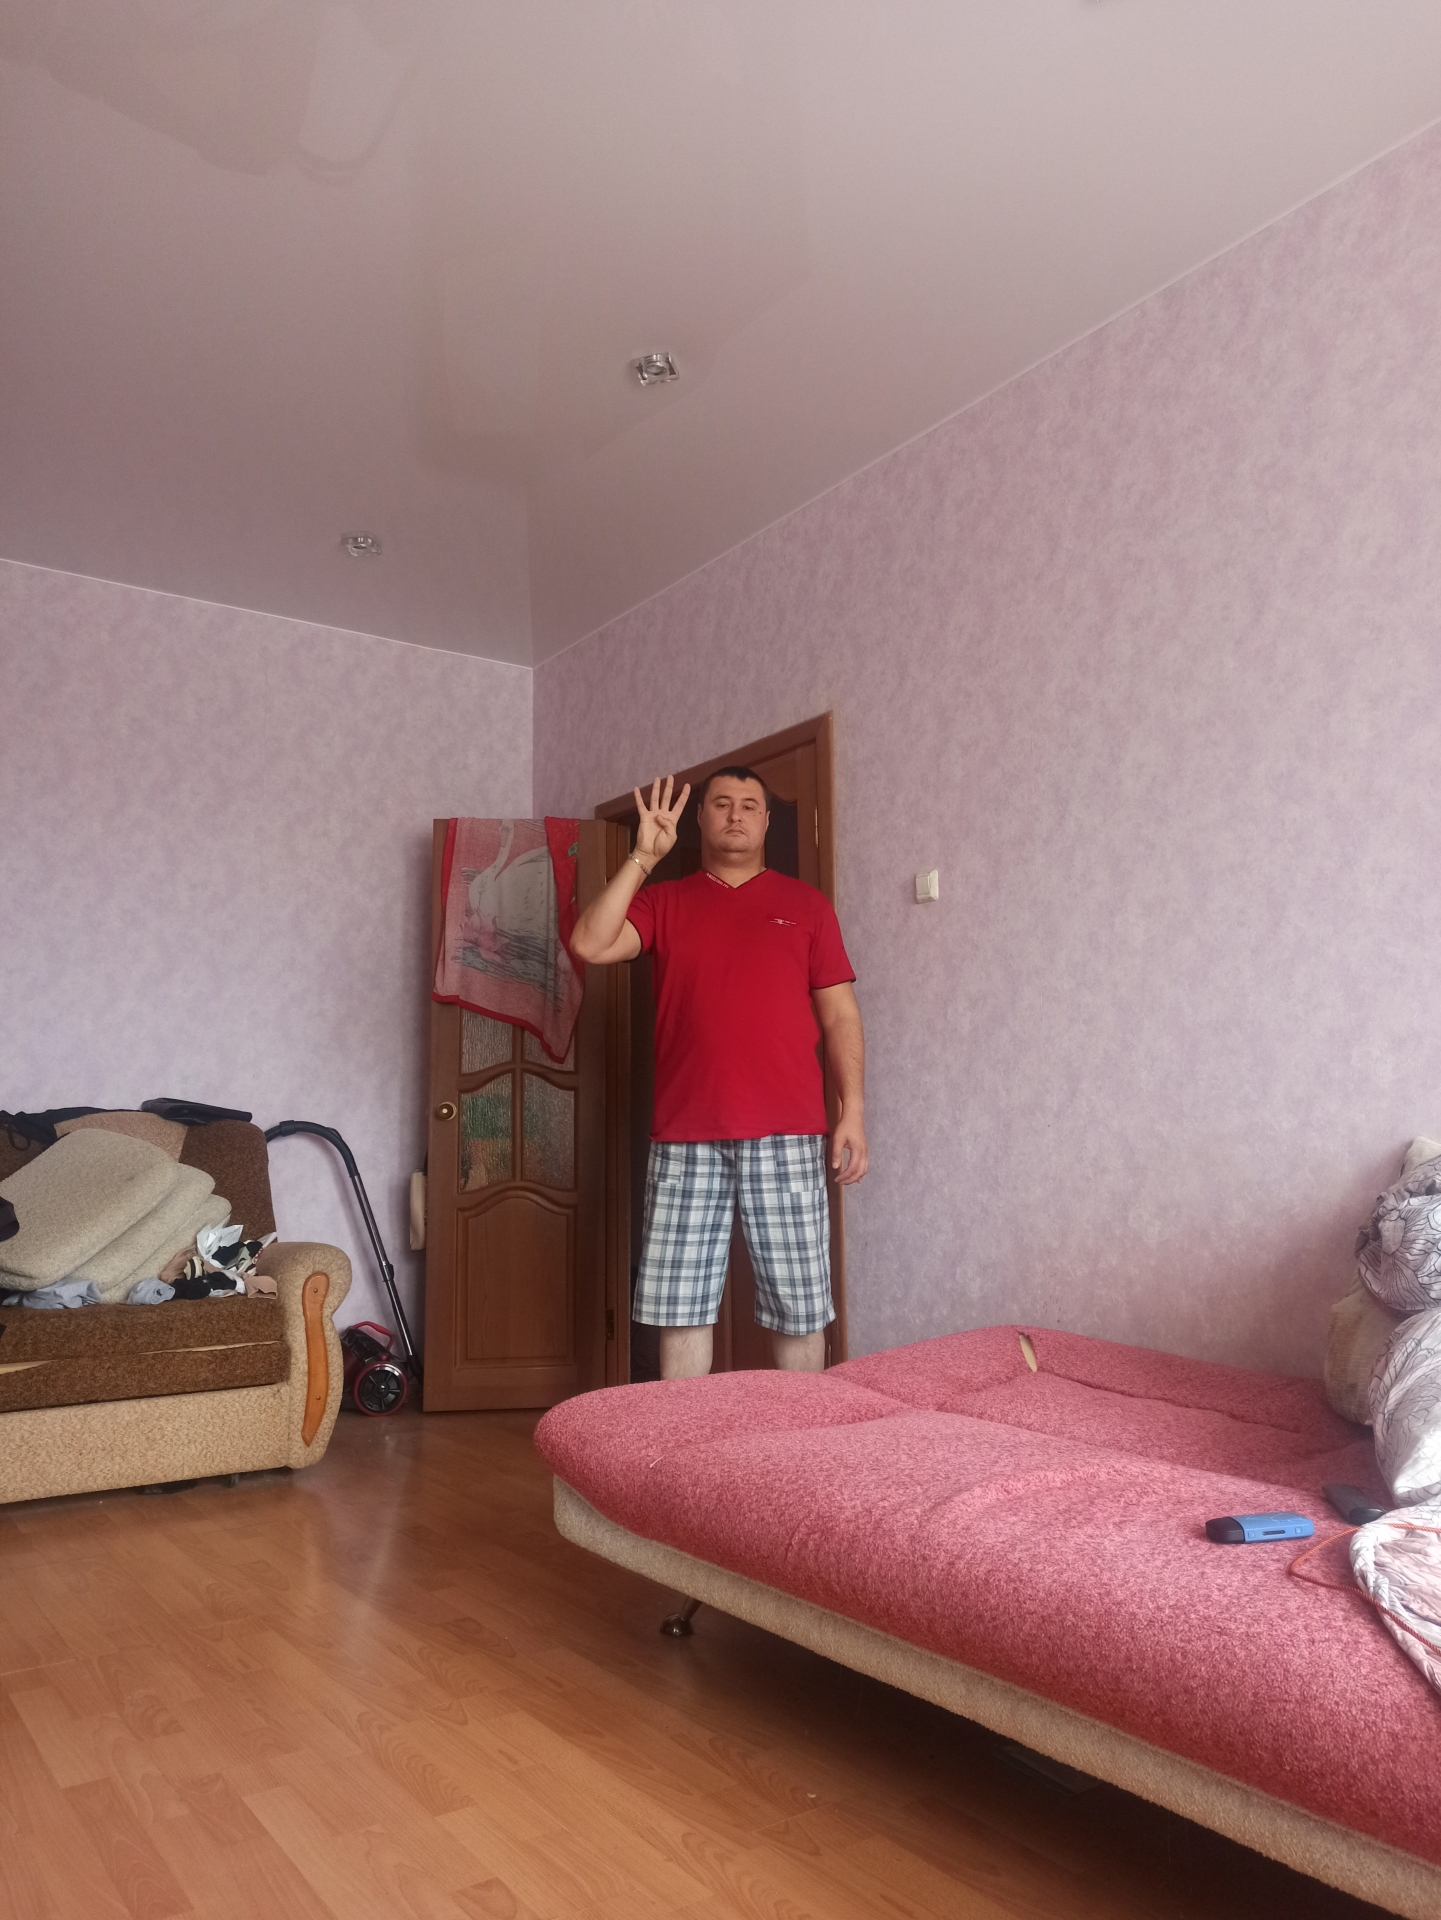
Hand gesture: four